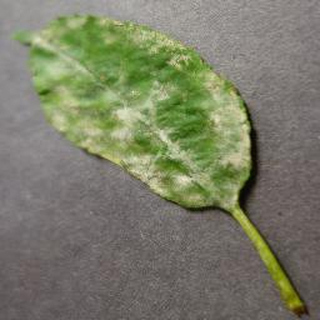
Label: cherry_powdery_mildew